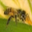
Label: bee